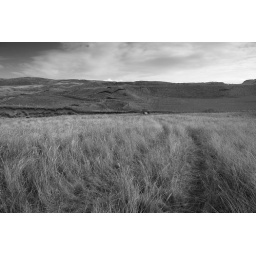
Better in black and white I think. Slightly more interesting sky in this one as well.